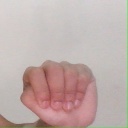
अक्षर: ठ